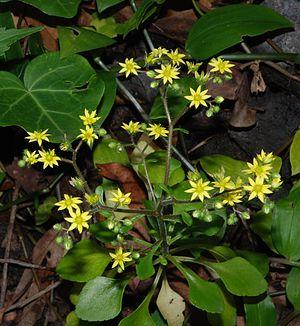
Aichryson punctatum est une espèce de plantes grasses de la famille des Crassulaceae et du genre Aichryson.